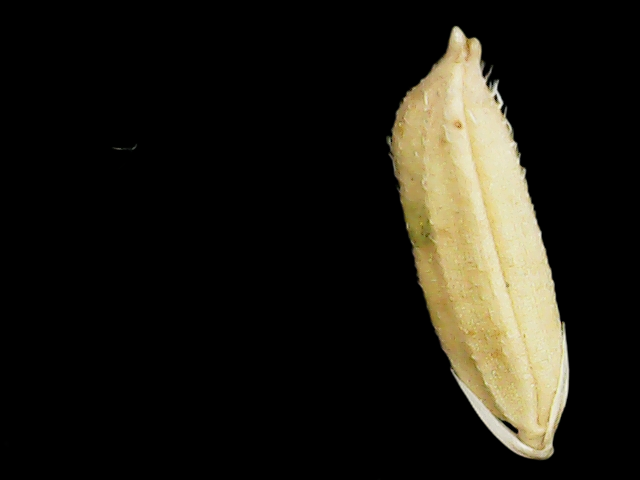
Rice variety: Binadhan11